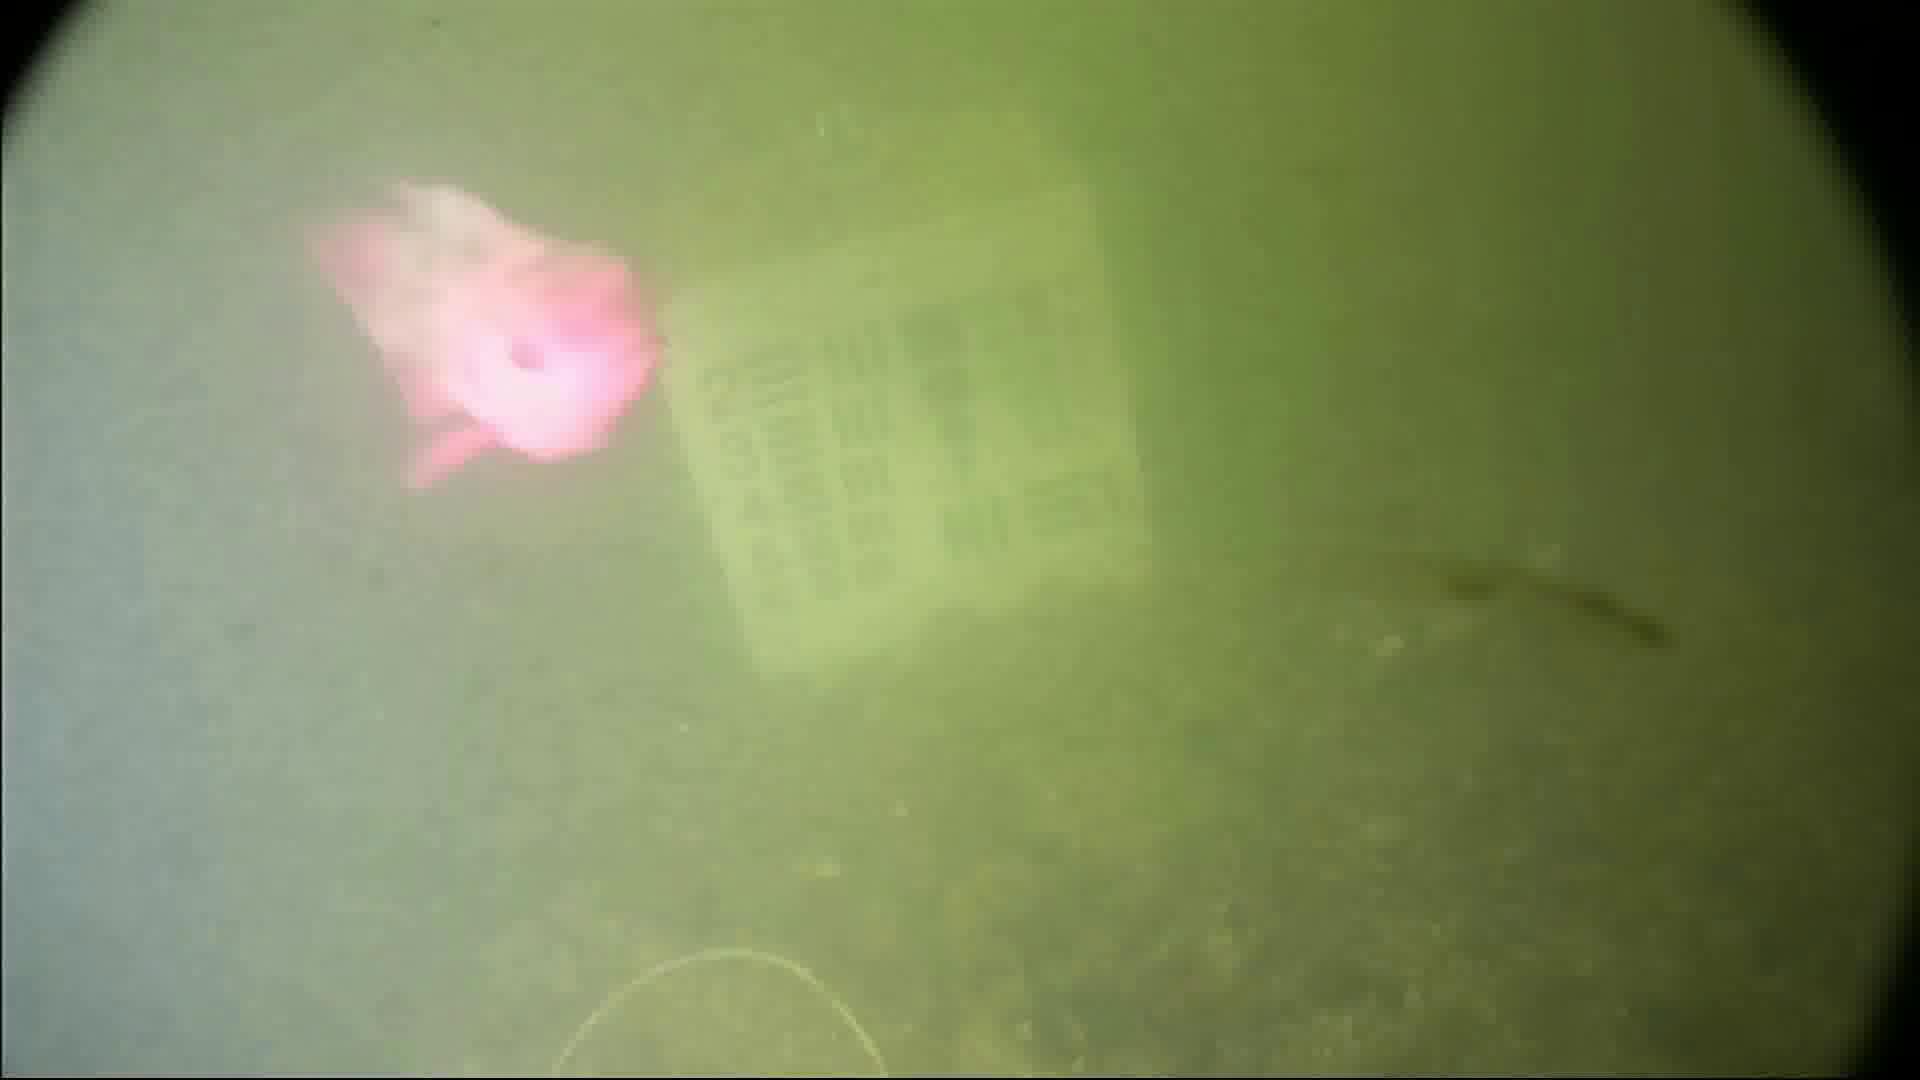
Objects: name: fish
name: crab